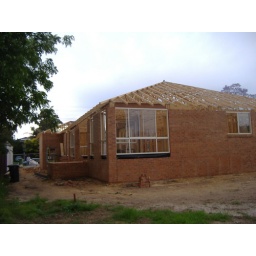
Standing in the backyard, looking towards the house / street. First windows you see is (will be!) the rumpus room